Hamilton, Queensland

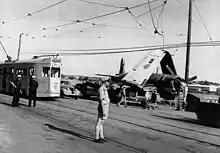
Accident involving a towed plane on Kingsford Smith Drive in

It is believed the first hotel in the district was built by the Gustavus Hamilton (father of Messrs. F. G. Hamilton, barrister, and R. Hamilton, surveyor). Amongst the earlier lessees of the hotel was a Mrs. Warren, who, by coincidence, married another Mr. Hamilton, so that the hotel was occupied by different families of the name "Hamilton". The Hamilton Hotel became an easy reference mark in the days when buildings were few in the district, and its name was gradually applied to the whole district.